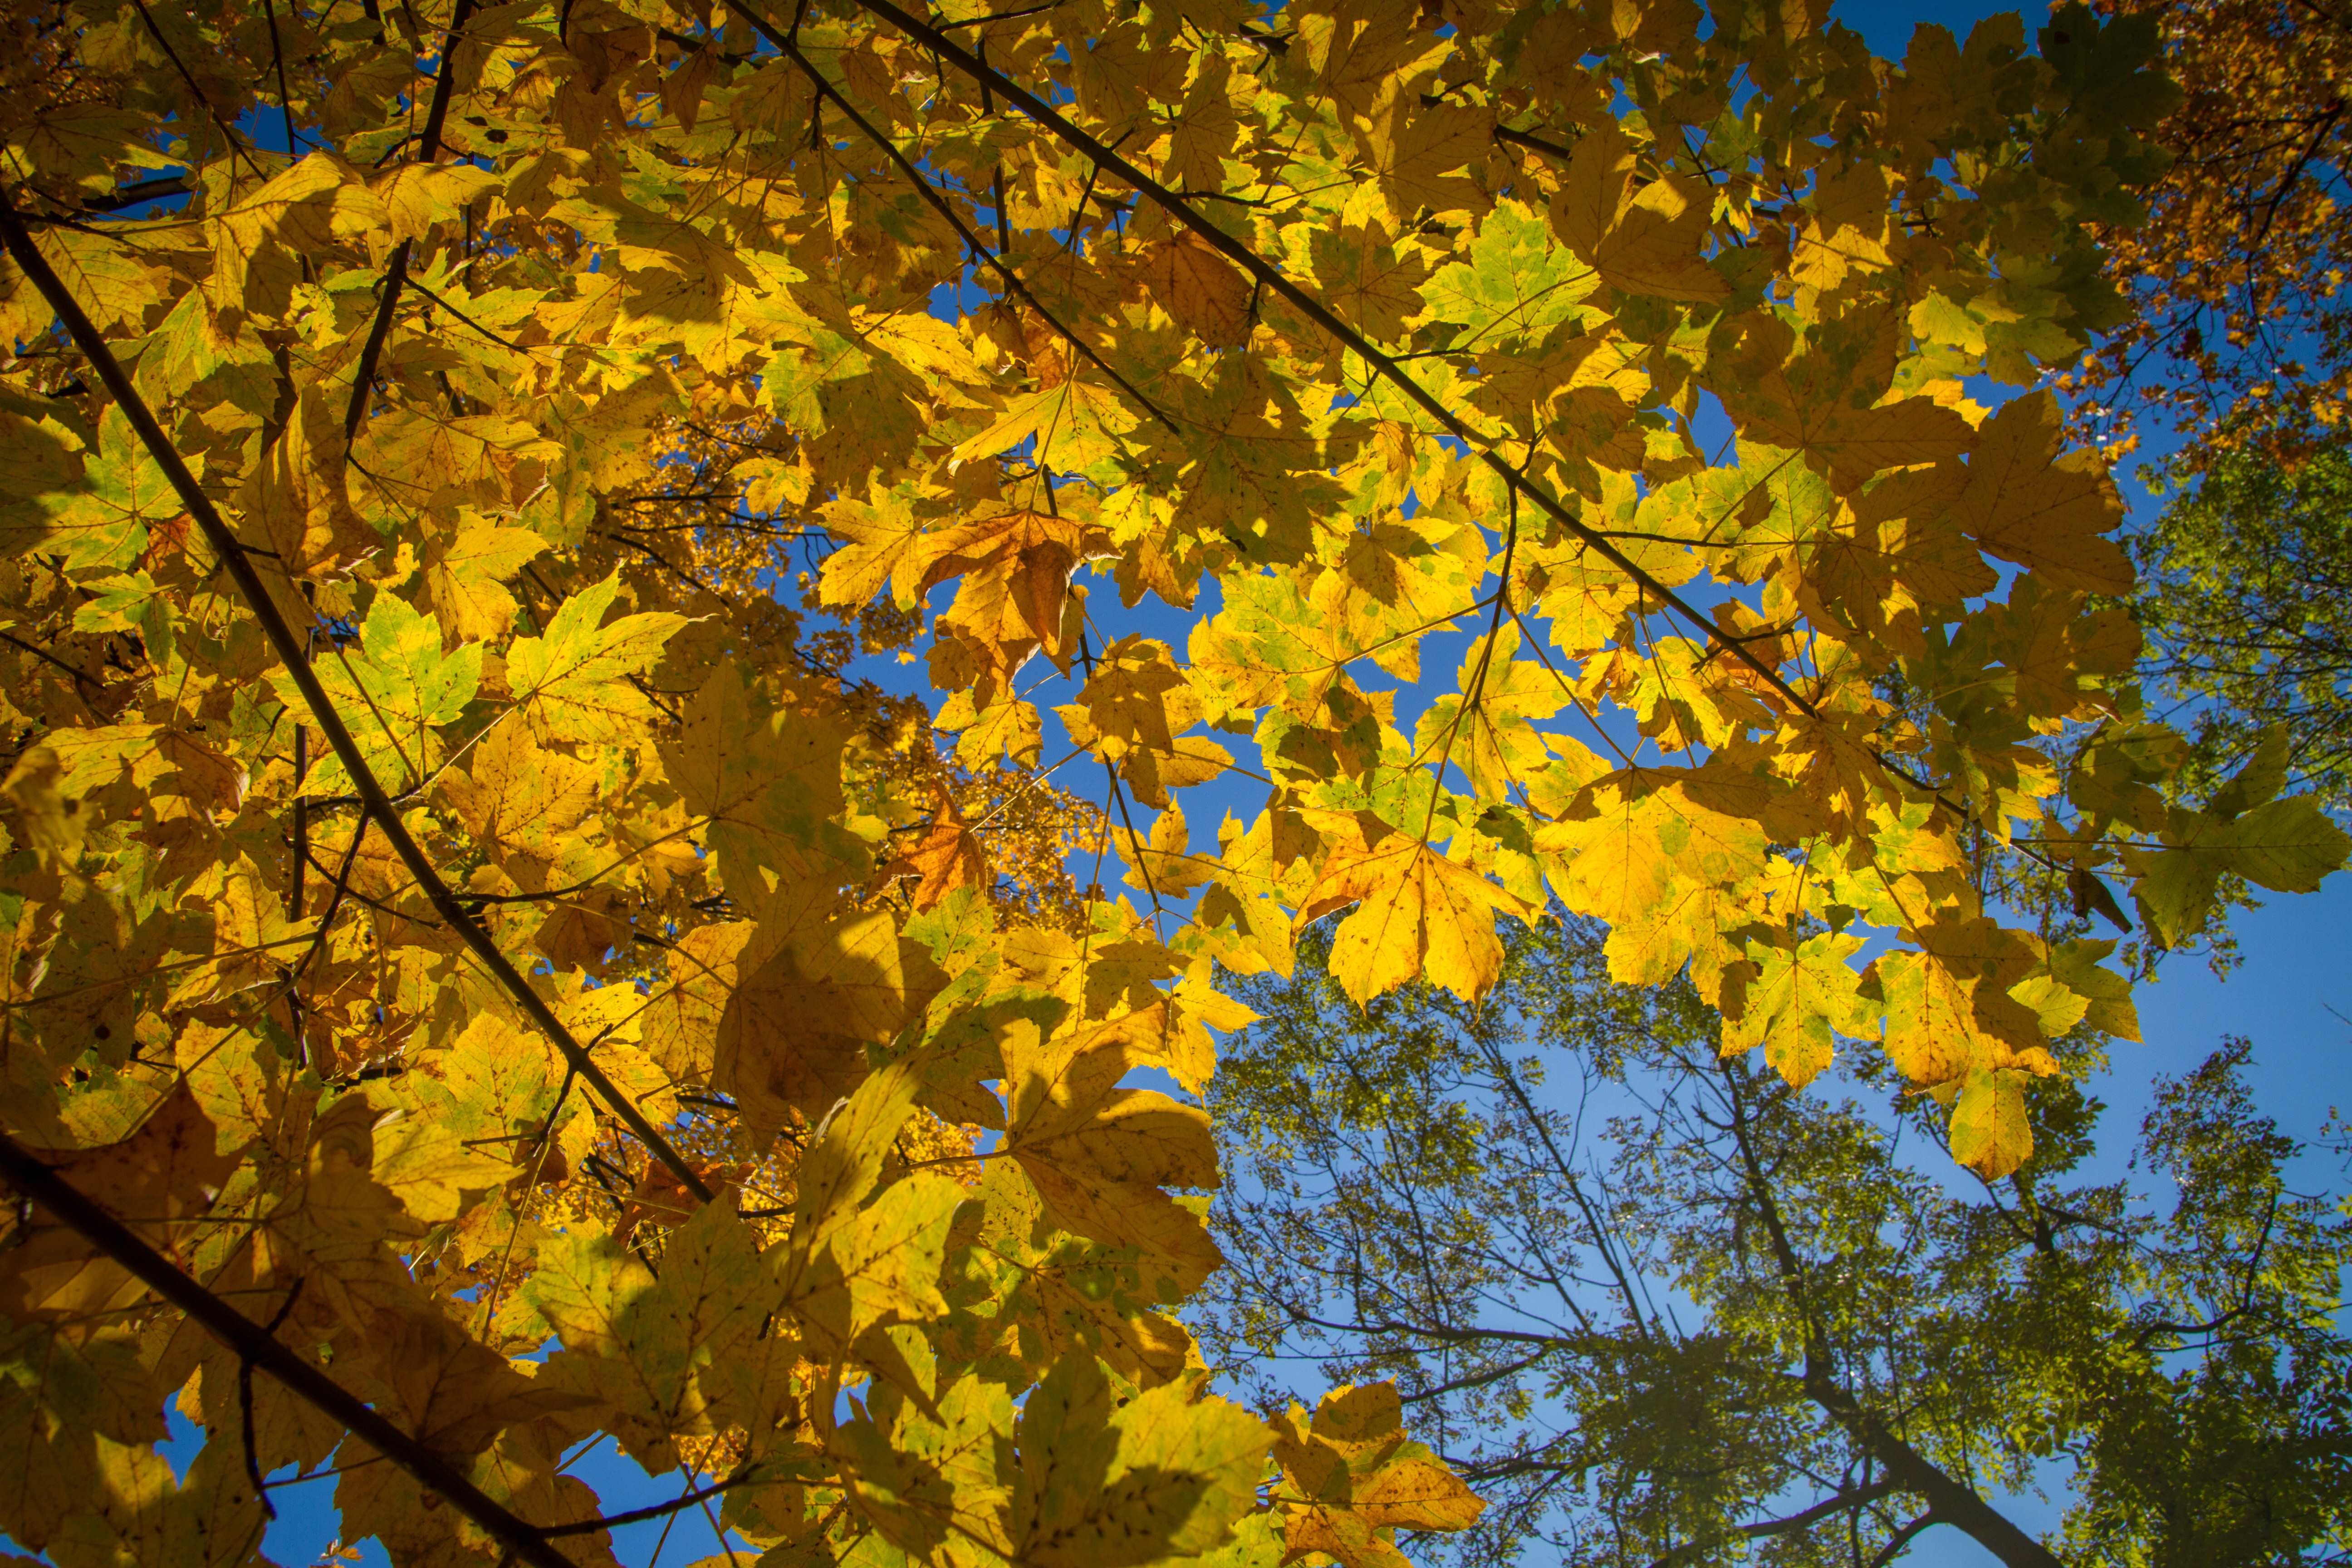
tree, nature, branch, plant, sunlight, leaf, fall, autumn, colorful, yellow, season, maple tree, trees, leaves, outdoors, background, seasonal, leafs, deciduous, beautiful, flowering plant, maidenhair tree, woody plant, temperate broadleaf and mixed forest, land plant